Religious Freedom Restoration Act

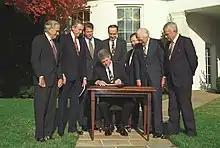
President Bill Clinton signing the Religious Freedom Restoration Act on the South Lawn at the White House. Participants at the signing include Vice President Al Gore, Senator Orrin Hatch, Senator Mark O. Hatfield, and Senator Howard Metzenbaum.

The Religious Freedom Restoration Act holds the federal government responsible for accepting additional obligations to protect religious exercise. In "O'Bryan v. Bureau of Prisons", it was found that the RFRA governs the actions of federal officers and agencies and that the RFRA can be applied to "internal operations of the federal government." RFRA, in conjunction with President Bill Clinton's executive order in 1996, provided more security for sacred sites for Native American religious rites.